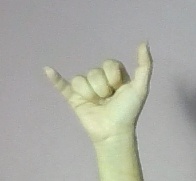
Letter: ya